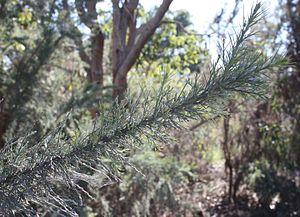
Jacksonia furcellata est une espèce d'arbuste aux feuilles fines et allongées ou de petit arbre que l'on trouve dans le sud-ouest de l'Australie-Occidentale. C'est l'une des plantes les plus communes de la plaine côtière de Swan. C'est un excellent colonisateur de terres nouvellement défrichées. On le rencontre souvent là où le sol a été récemment remué, comme le long des nouvelles routes.